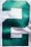
Number: 2